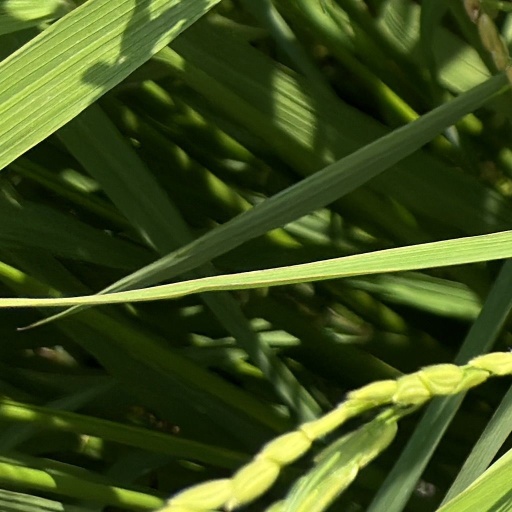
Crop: rice